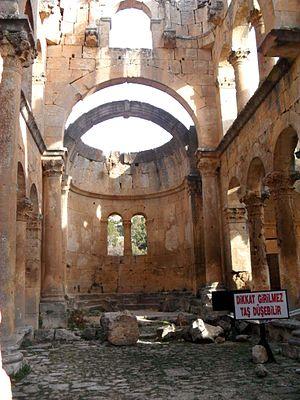
Cet article recense les sites inscrits au patrimoine mondial en Turquie.
L'architecture paléochrétienne désigne la plus ancienne période de l'architecture chrétienne, qui s'est développée dans l'Empire romain dans l'Antiquité tardive.
Le monastère d'Alahan est un site protobyzantin, situé près du village d'Alahan, dans la province d'Içel, Turquie, à 2 km au-dessus de la route moderne de Silifke à Karaman. Sa situation sur le versant sud d'une montagne, à environ 1200 mètres en amont de la vallée de la rivière Göksu, ainsi que le bon état de ses constructions, contribuent à en faire l'un des sites antiques les plus impressionnants d'Asie mineure.